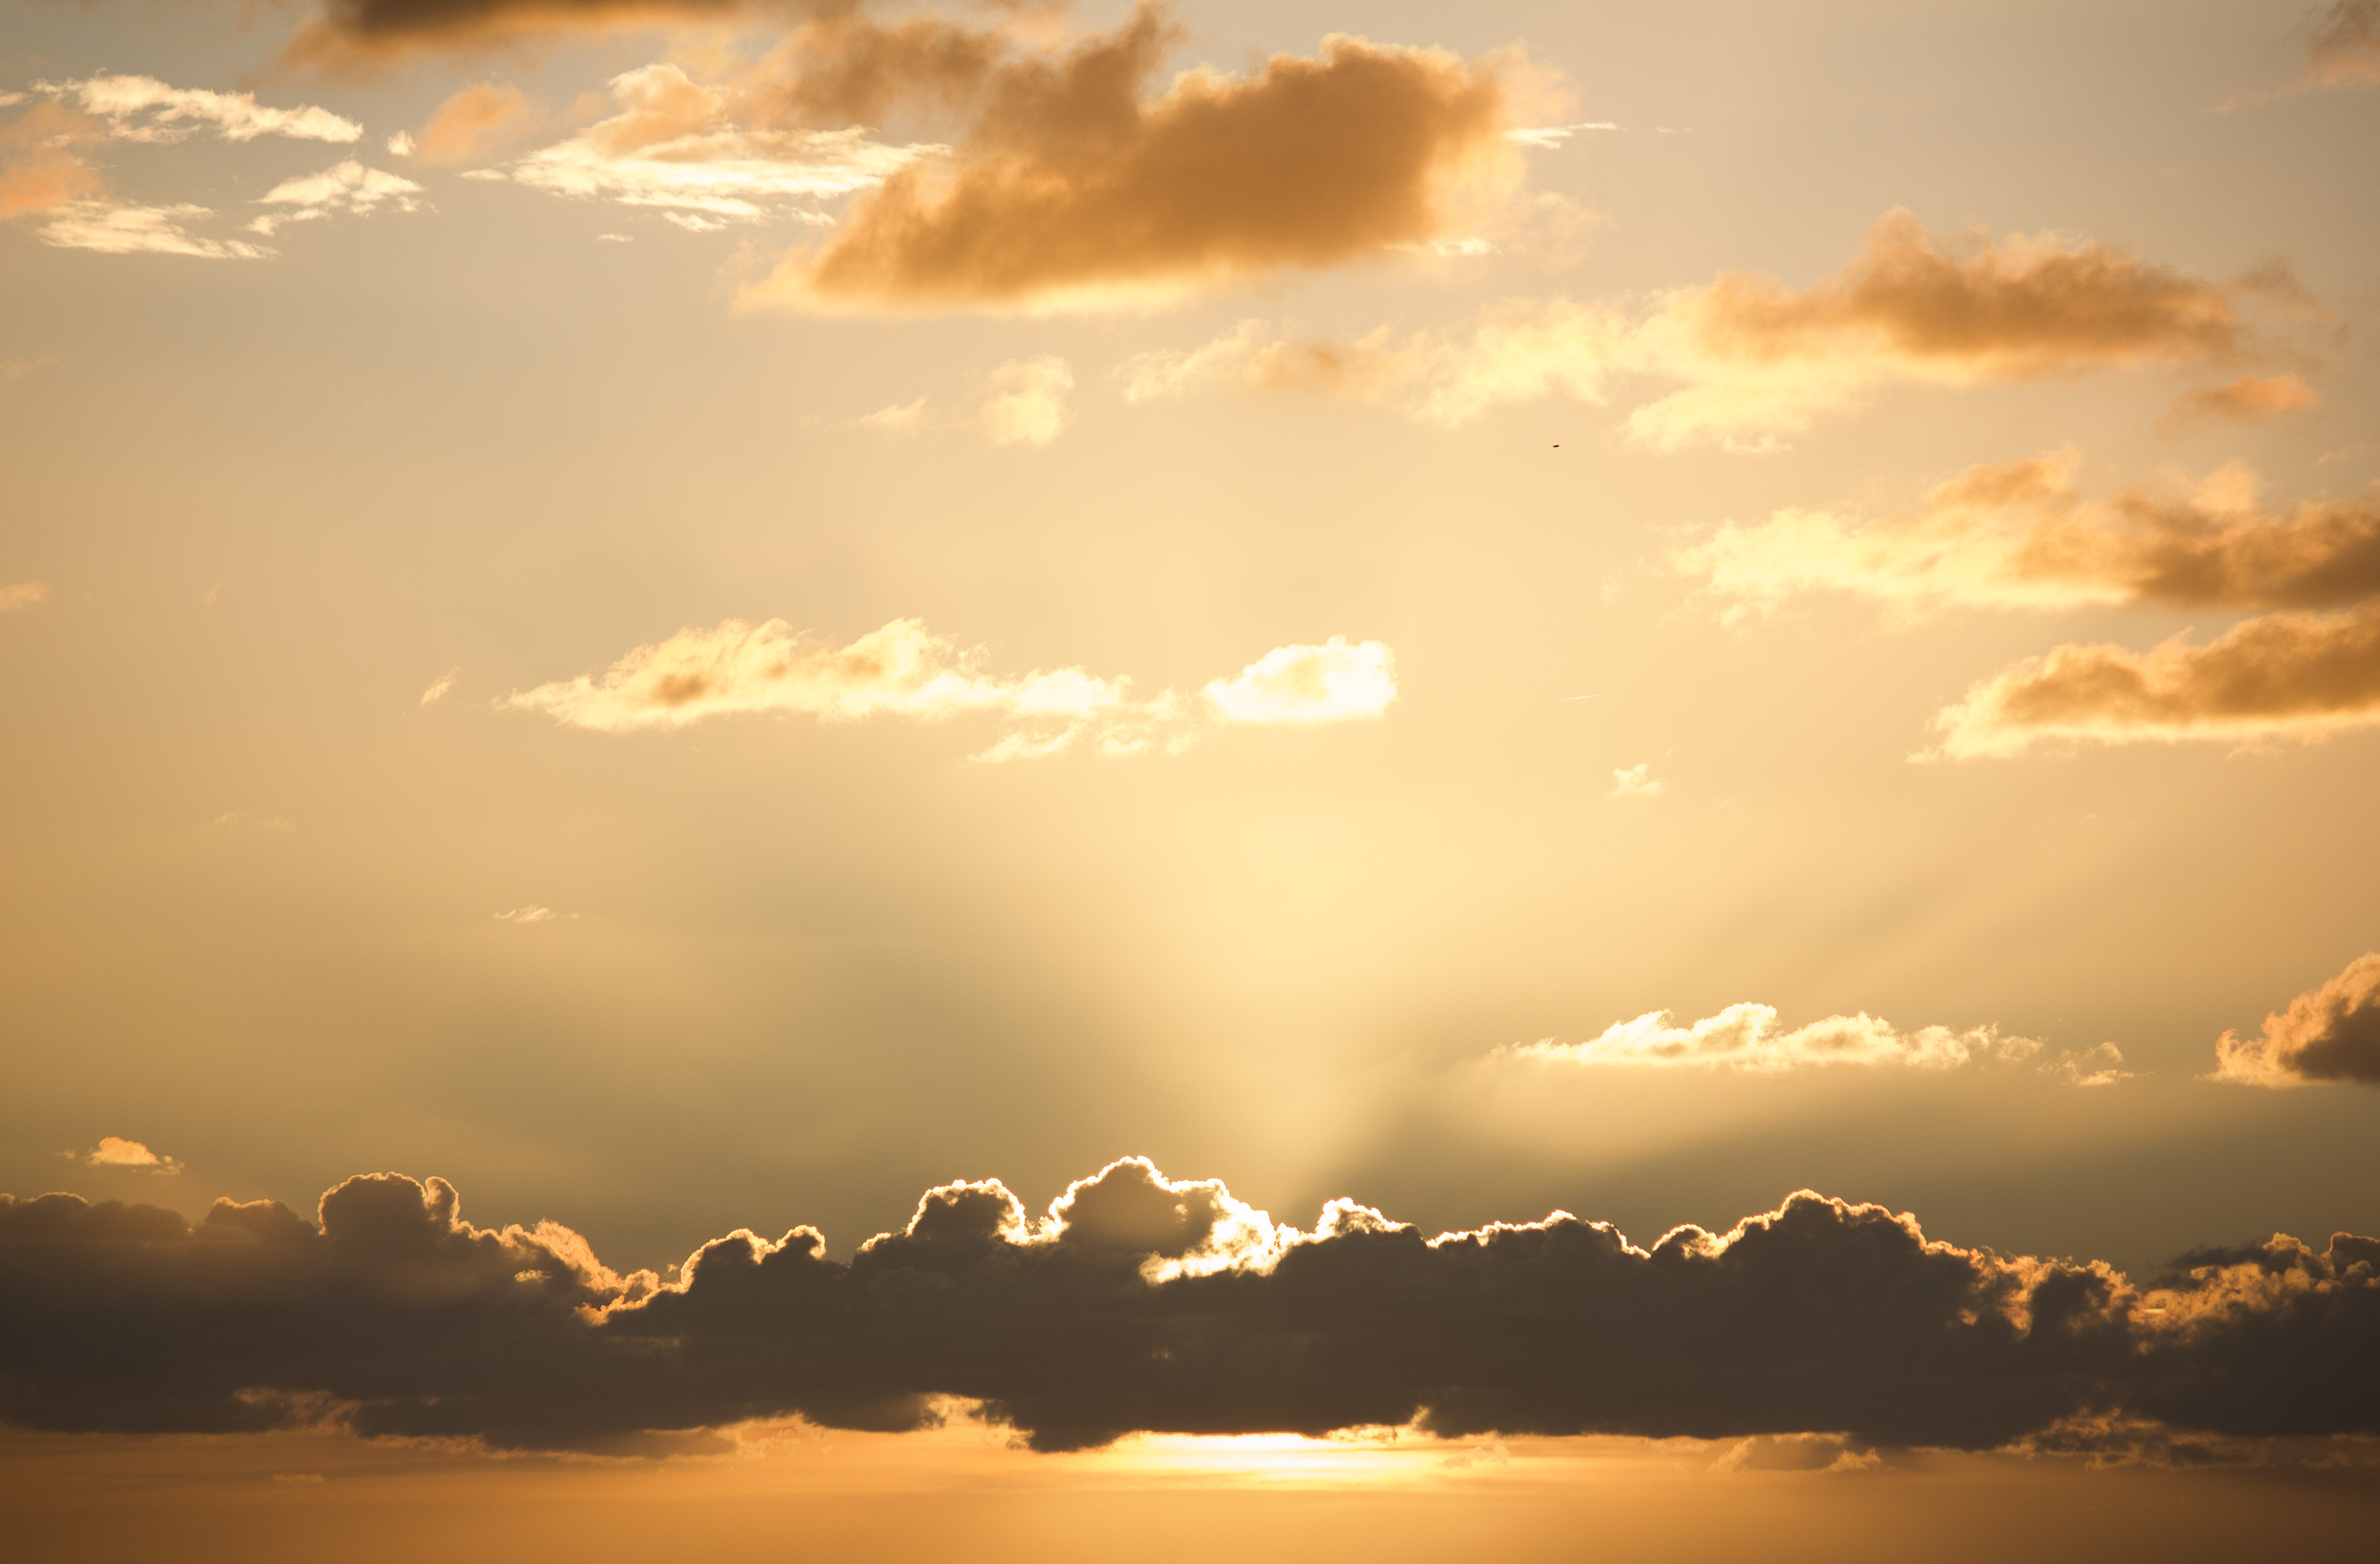
horizon, cloud, sky, sun, sunrise, sunset, sunlight, morning, dawn, atmosphere, dusk, evening, cumulus, clouds, afterglow, sky orange, meteorological phenomenon, red sky at morning